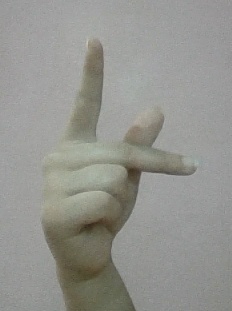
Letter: dha